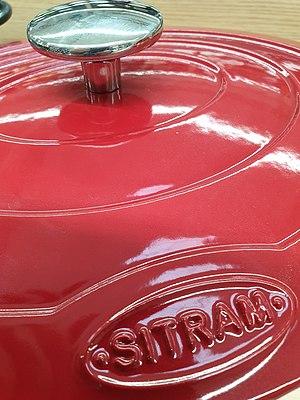
Cocotte Sitram avec logo.
SITRAM est une entreprise française spécialisée dans les articles et ustensiles de cuisson depuis 50 ans, sous le giron de l’entreprise Gers Equipement Mirande.